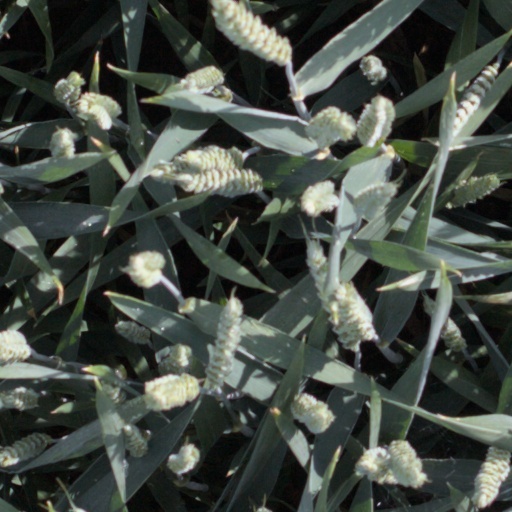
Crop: wheat